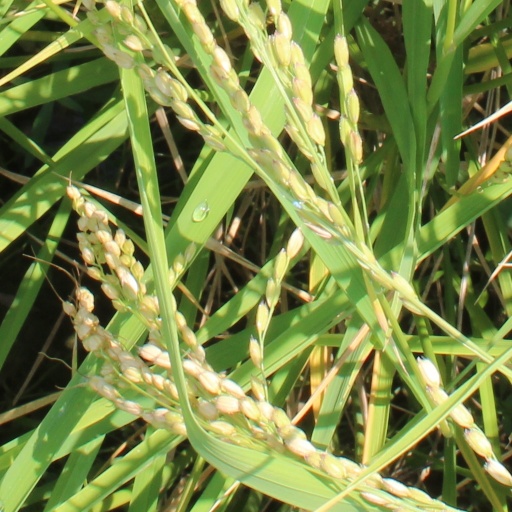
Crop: rice